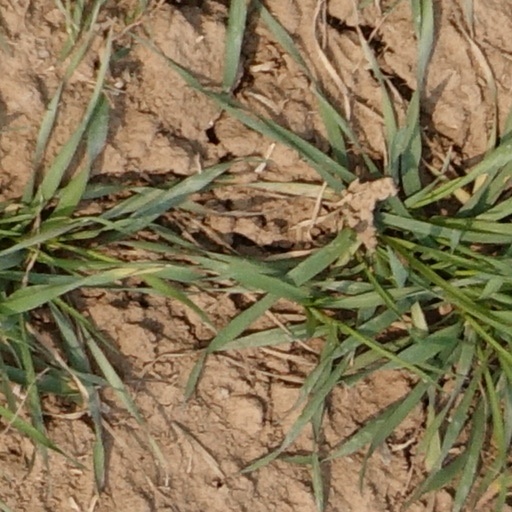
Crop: wheat